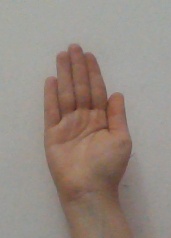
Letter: seen